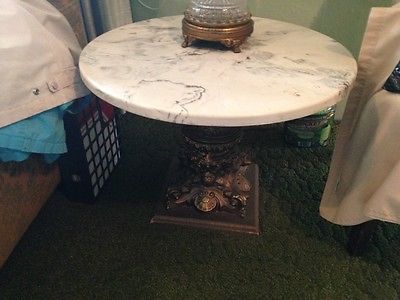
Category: table